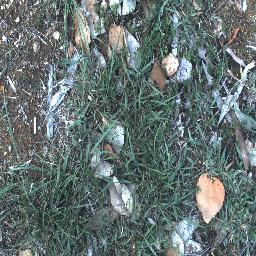
Label: negative